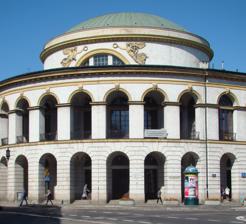
Building: Museum of John Paul II Collection
Country: Poland
Year built: 1986
Art museum in Warsaw, Poland Museum of John Paul II Collection Building of the former stock exchange Location within the city of Warsaw Established 1989 Location 1 Bank Square Warsaw , Poland Public transit access Ratusz Arsenal Website mkjp2.pl The Museum of John Paul II Collection ( Polish : Muzeum Kolekcji im. Jana Pawła II ) in Warsaw , also known as the Porczyński Gallery or Carroll-Porczyński Collection , is a museum dedicated to its painting collection, which is housed in the building of the former stock exchange and Bank of Poland . The collection includes around 400 exhibits, mainly Old Masters and the Impressionists , along with some copies of masterpieces of European painting. History Pope John Paul II with Janina and Zbigniew Karol Porczynski Zbigniew and Janina Porczyński have been amassing the collection since 1981. In the first three years, the couple concentrated on adding paintings with biblical themes but later portraits and impressionistic works were added. In 1986 the couple transferred about 400 exhibits to the Archdiocese of Warsaw and the Polish nation and created a foundation to supervise the collection. The first part of the collection was displayed publicly on 5 November 1987 at the Museum of the Warsaw archdiocese (Muzeum Archidiecezji Warszawskiej) at Solec Street. The second part was displayed from 14 September to 30 December 1988. In 1989 the beneficiaries of the foundation, the Primate of Poland and the Polish Arts and Culture Ministry, decided to create a museum to provide a permanent display of the collection. The city of Warsaw provided the collection with a permanent home in a building designed by Antonio Corazzi in 1825 - the former stock exchange rebuilt after the Second World War destruction. Criticism Since 1987 various art experts put in doubt the authenticity of many important works in the collection. The Polish art historians Mieczysław Morka and Waldemar Łysiak contributed several times to this criticism. A painting signed by Alfred Sisley ( River landscape ) is a forgery by Tom Keating . Apart from forgery allegations and unclear financing of the foundation by the public sector, some other activities of the foundation were criticized (the organization of commercial events in the museum premises). Collection The collection is displayed in eight rooms and arranged thematically: Impressionists, mythology and allegory, portraits and self-portraits (in the two-story hall "Rotunda"), mothers and children, effigies of the Madonna and Child, biblical themes, still lifes and landscapes (in the gallery) and a room dedicated to the monumental painting Baptism of Lithuania (1889) by Wojciech Gerson . The majority of the collection consists of works by British, Dutch, Early Netherlandish, Flemish, French, German, Italian, Spanish and Swiss Old Masters, their pupils and followers. Among the artists represented are Paris Bordone , Cornelis van Haarlem , José de Ribera , William-Adolphe Bouguereau , Pierre-Auguste Renoir , Vincent van Gogh and a significant collection of paintings by Swiss painter Fritz Zuber-Bühler . Sculpture is represented with bronze casts of Jupiter and the eagle by Julien Dillens , the Head of Saint John the Baptist by Auguste Rodin and the Unicorn by Salvador Dalí . Farmhouses Among Trees (1883), Vincent van Gogh Cauliflower and Pomegranates (c. 1890), Pierre-Auguste Renoir Virgin and Child with Saint Anne , Albrecht Dürer Virgin and Child , Jacopo Pontormo Daphnis and Chloe , Paris Bordone Nailing to the Cross , Cornelis van Haarlem Portrait of Mother and Daughter , Cornelis de Vos A Philosopher , José de Ribera Donkeys in the Stable , John Constable Egyptian Water Carrier , Jean-Léon Gérôme Venus and Cupid , William-Adolphe Bouguereau Portrait of a Young Girl in Pink Dress , Raimundo de Madrazo y Garreta See also List of museums in Poland National Museum, Warsaw References